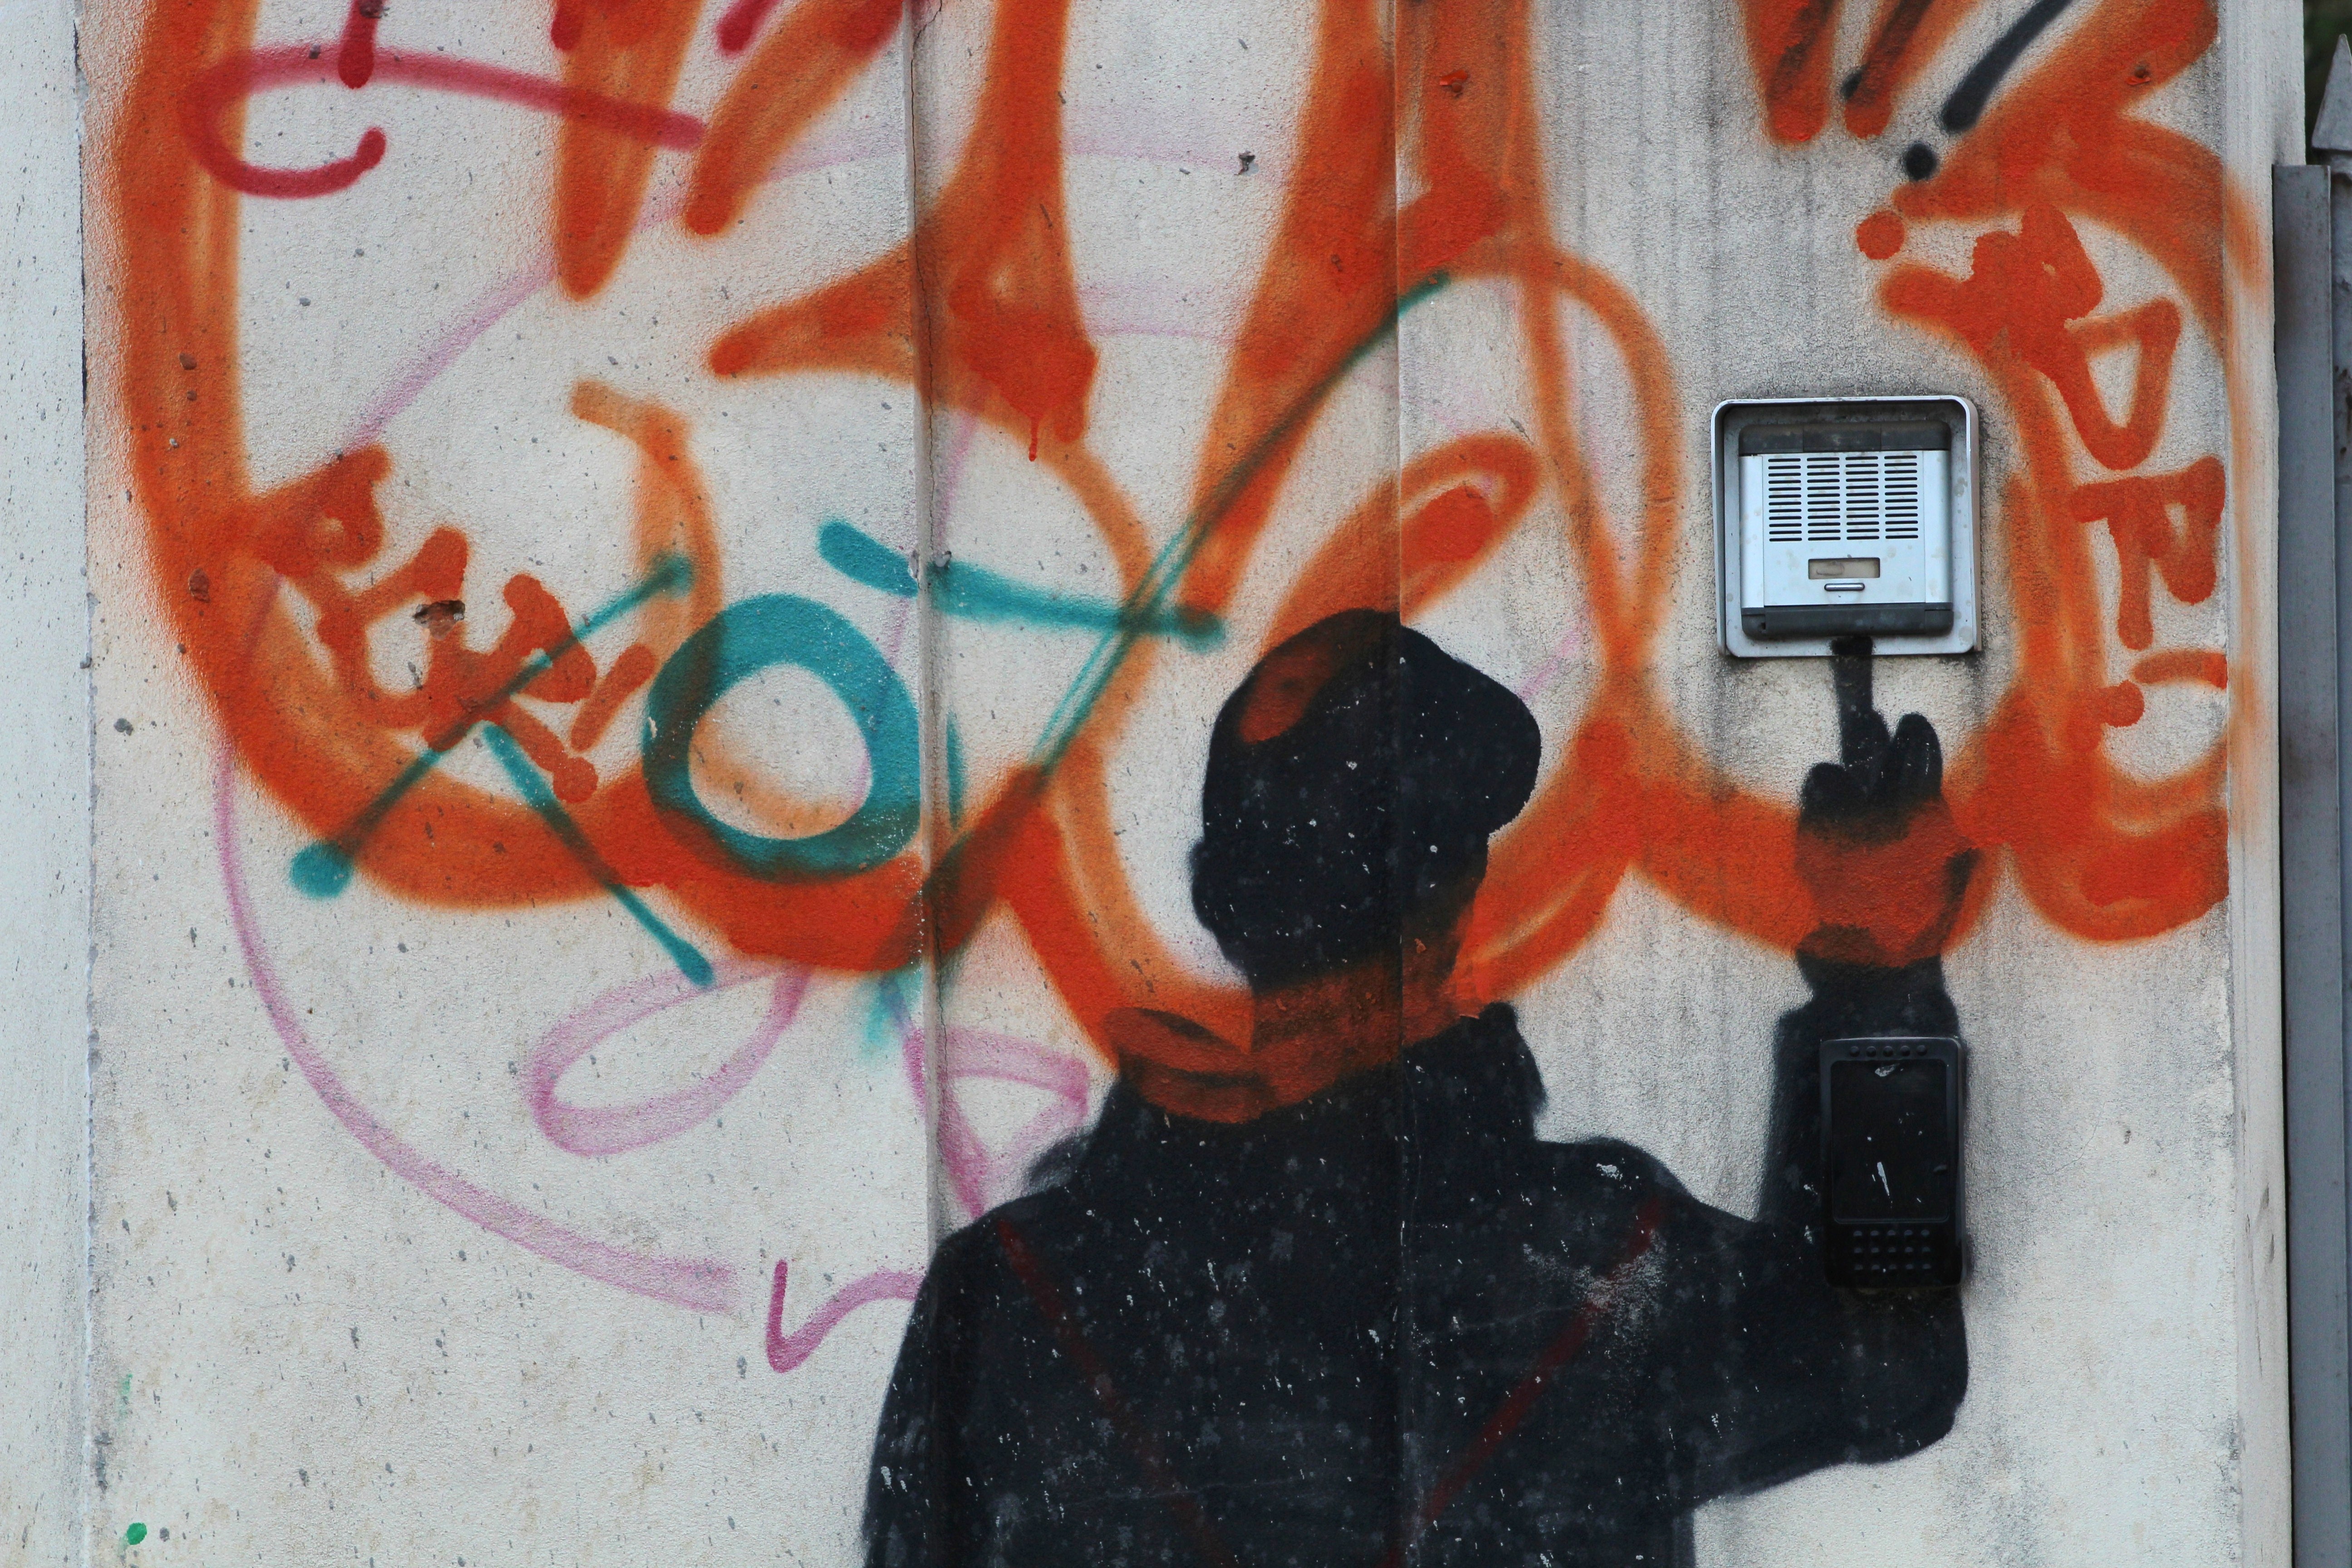
ring, wall, entrance, graffiti, door, street art, art, drawing, intercom, sinhouette